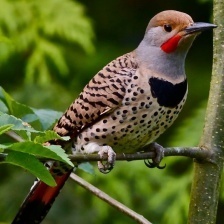
Species: NORTHERN FLICKER
Scientific name: COLAPTES AURATUS